Military history of the United Arab Emirates

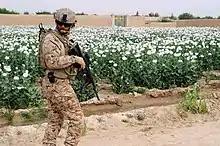
A UAE Armed Forces Special Ops soldier assigned to Special Operations Task Force-West, patrols villages in Afghanistan on 7 April 2011.

The United Arab Emirates Armed Forces participated in multiple conflicts, mostly in the Middle East. From 1977 to 1979 the UAE Army contributed 750 men to the Arab Deterrent Force peacekeeping mission in Lebanon. During 1990–1991, the Armed Forces participated in the first Gulf War. 10 Emirati soldiers lost their lives in liberating Kuwait. The UAE Armed Forces were also deployed in Eastern Europe and joined NATO's Kosovo Force peacekeeping mission undertaking aid missions to thousands of fleeing refugees on the Albanian border. This was the first time Emirati troops uniform was switched to the woodland camouflage compared to their regular home desert camouflage. The UAE Armed Forces also participated in the peacekeeping mission in Somalia from 1993 to 1994. The UAE Armed Forces is also the only Arab country to commit troops to maintain security and participate in humanitarian aid missions to Afghanistan. The Emirati special Forces, the Presidential Guards, were deployed to maintain security in War in Afghanistan against the Taliban. In March 2011, the UAE joined the enforcement of the no-fly-zone over Libya by sending six F-16 and six Mirage 2000 multi-role fighter aircraft and in 2015 the UAE joined the Saudi-led coalition intervention in Yemen by sending 30 UAEAF F16 Desert Falcons to Yemen. The intervention was followed by Emirati ground troops deployment in Southern Yemen mainly focusing on targeting terrorist cells such as the Al-Qaeda in the Arabian Peninsula and the Islamic State.